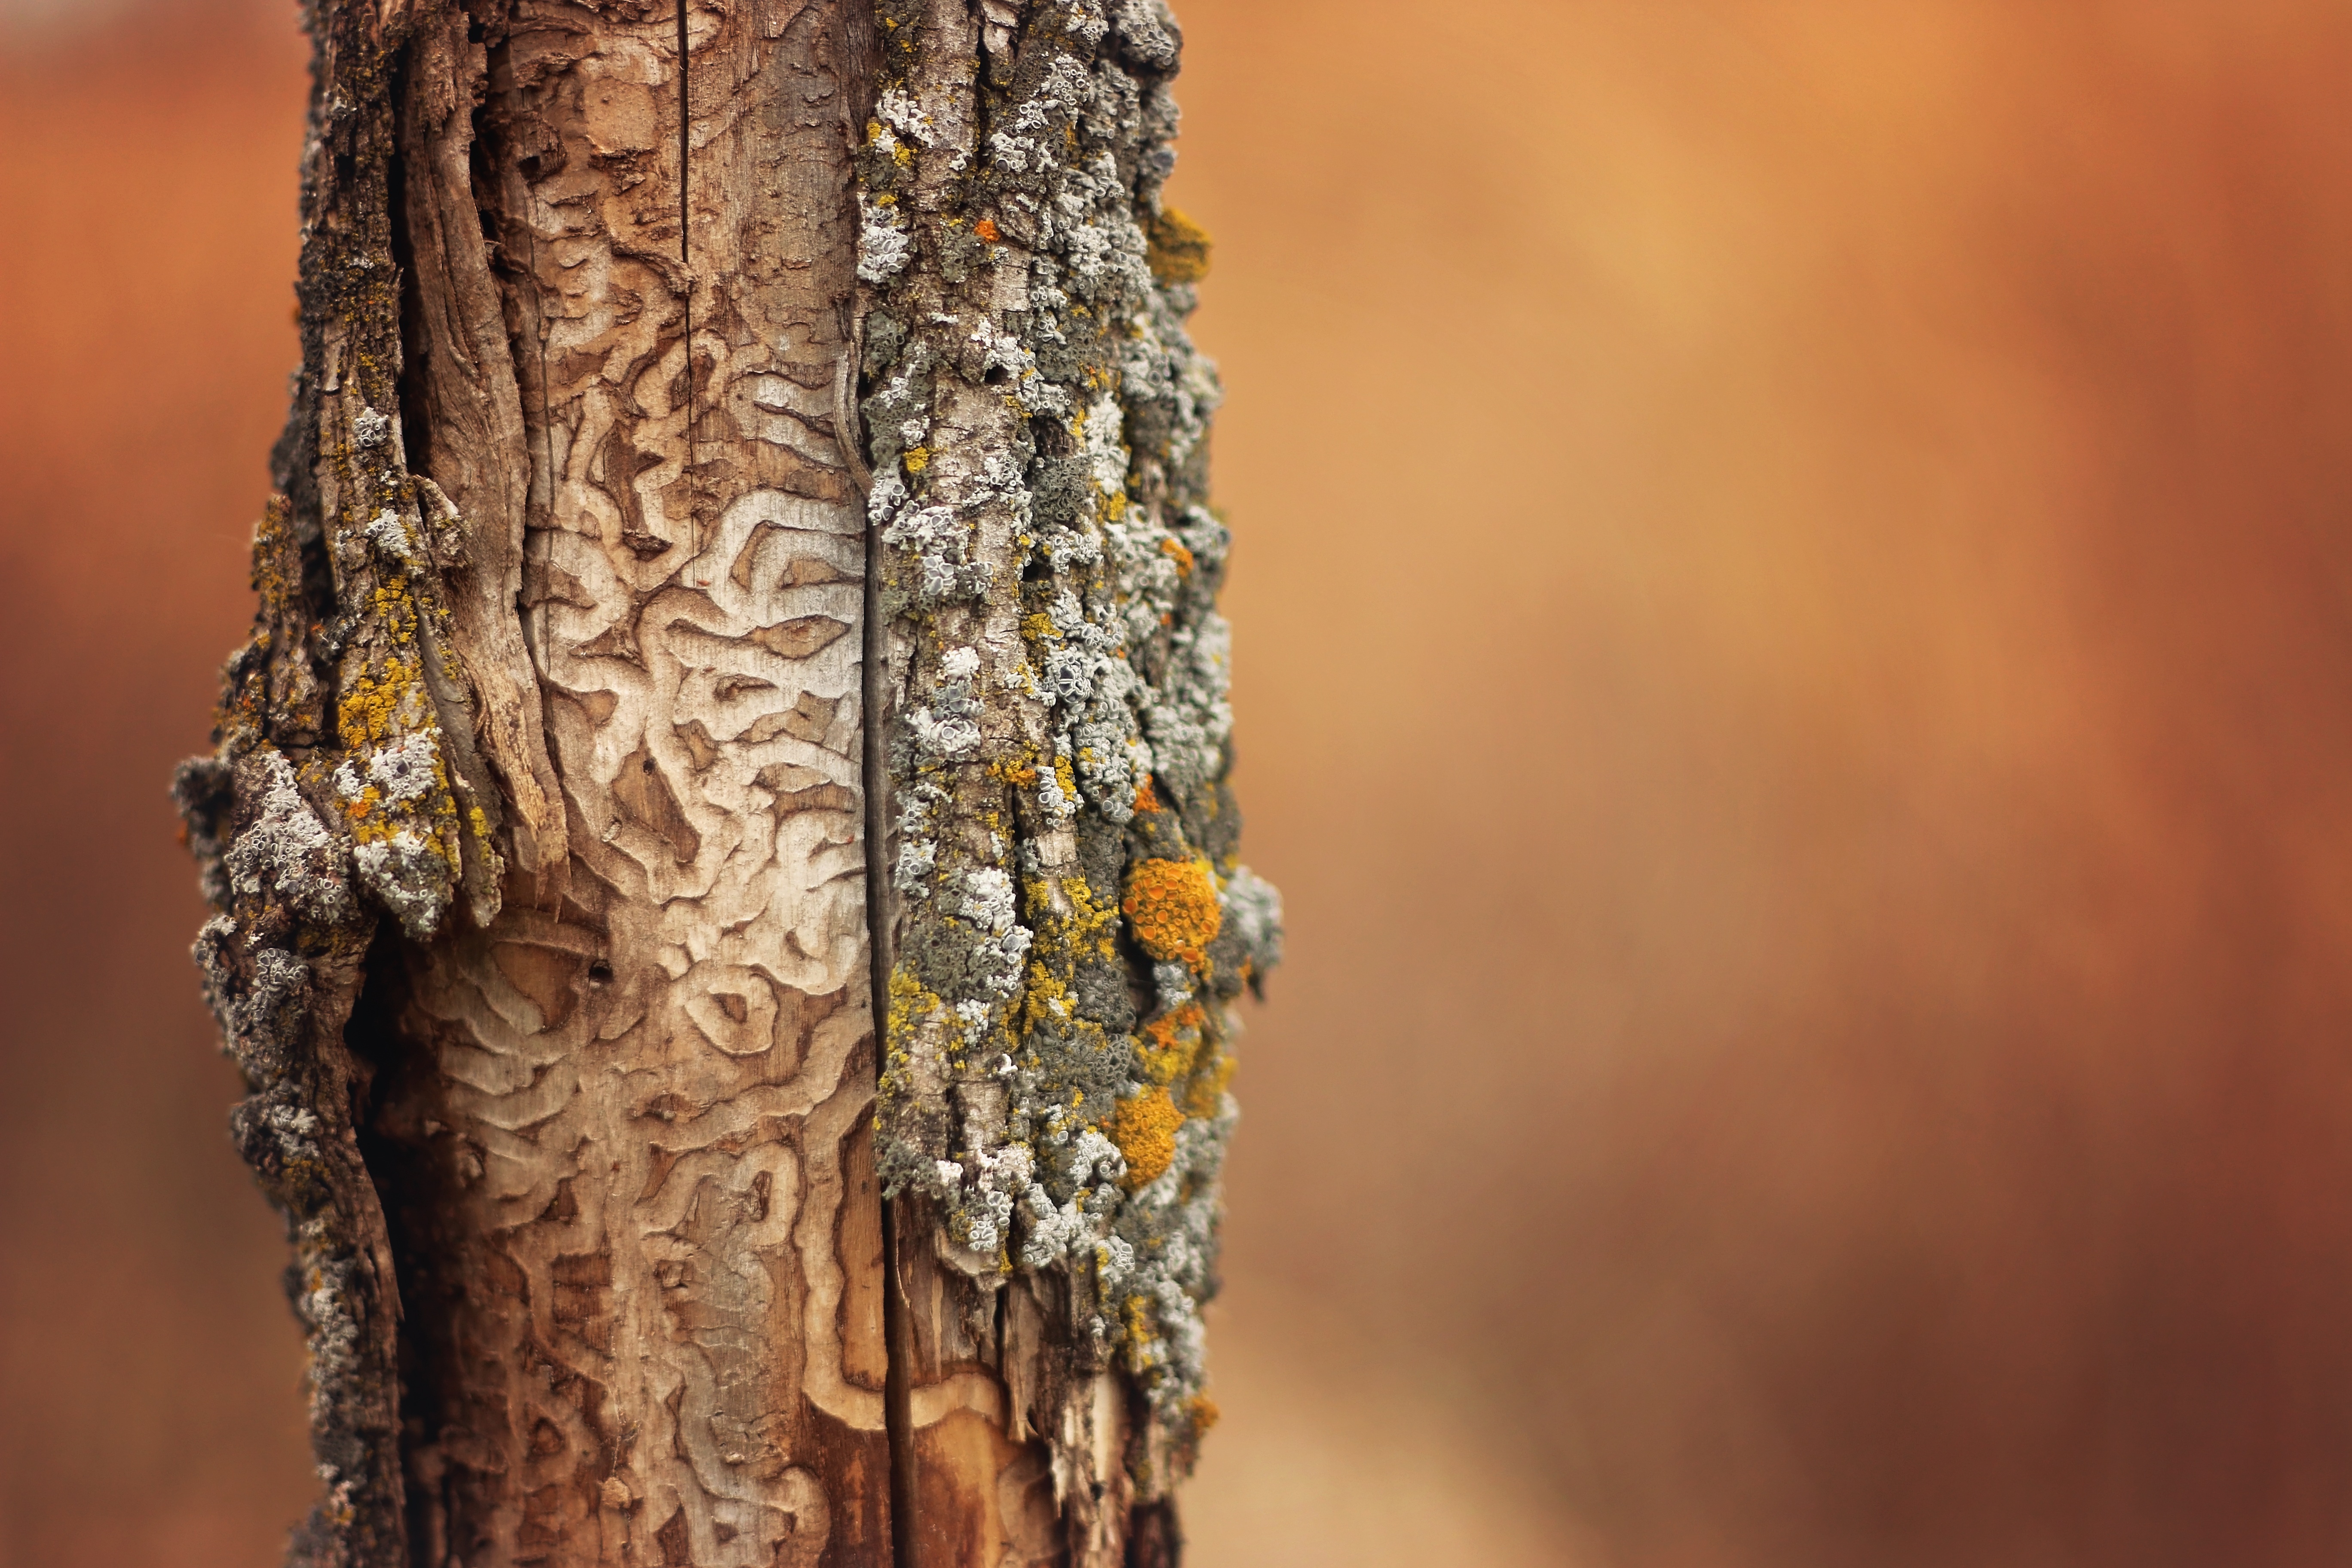
landscape, tree, nature, outdoor, branch, plant, wood, sunset, sunlight, leaf, fall, flower, trunk, animal, environment, deer, pattern, spring, scenic, autumn, colorful, yellow, season, close up, art, temple, antlers, macro photography, markings, woody plant